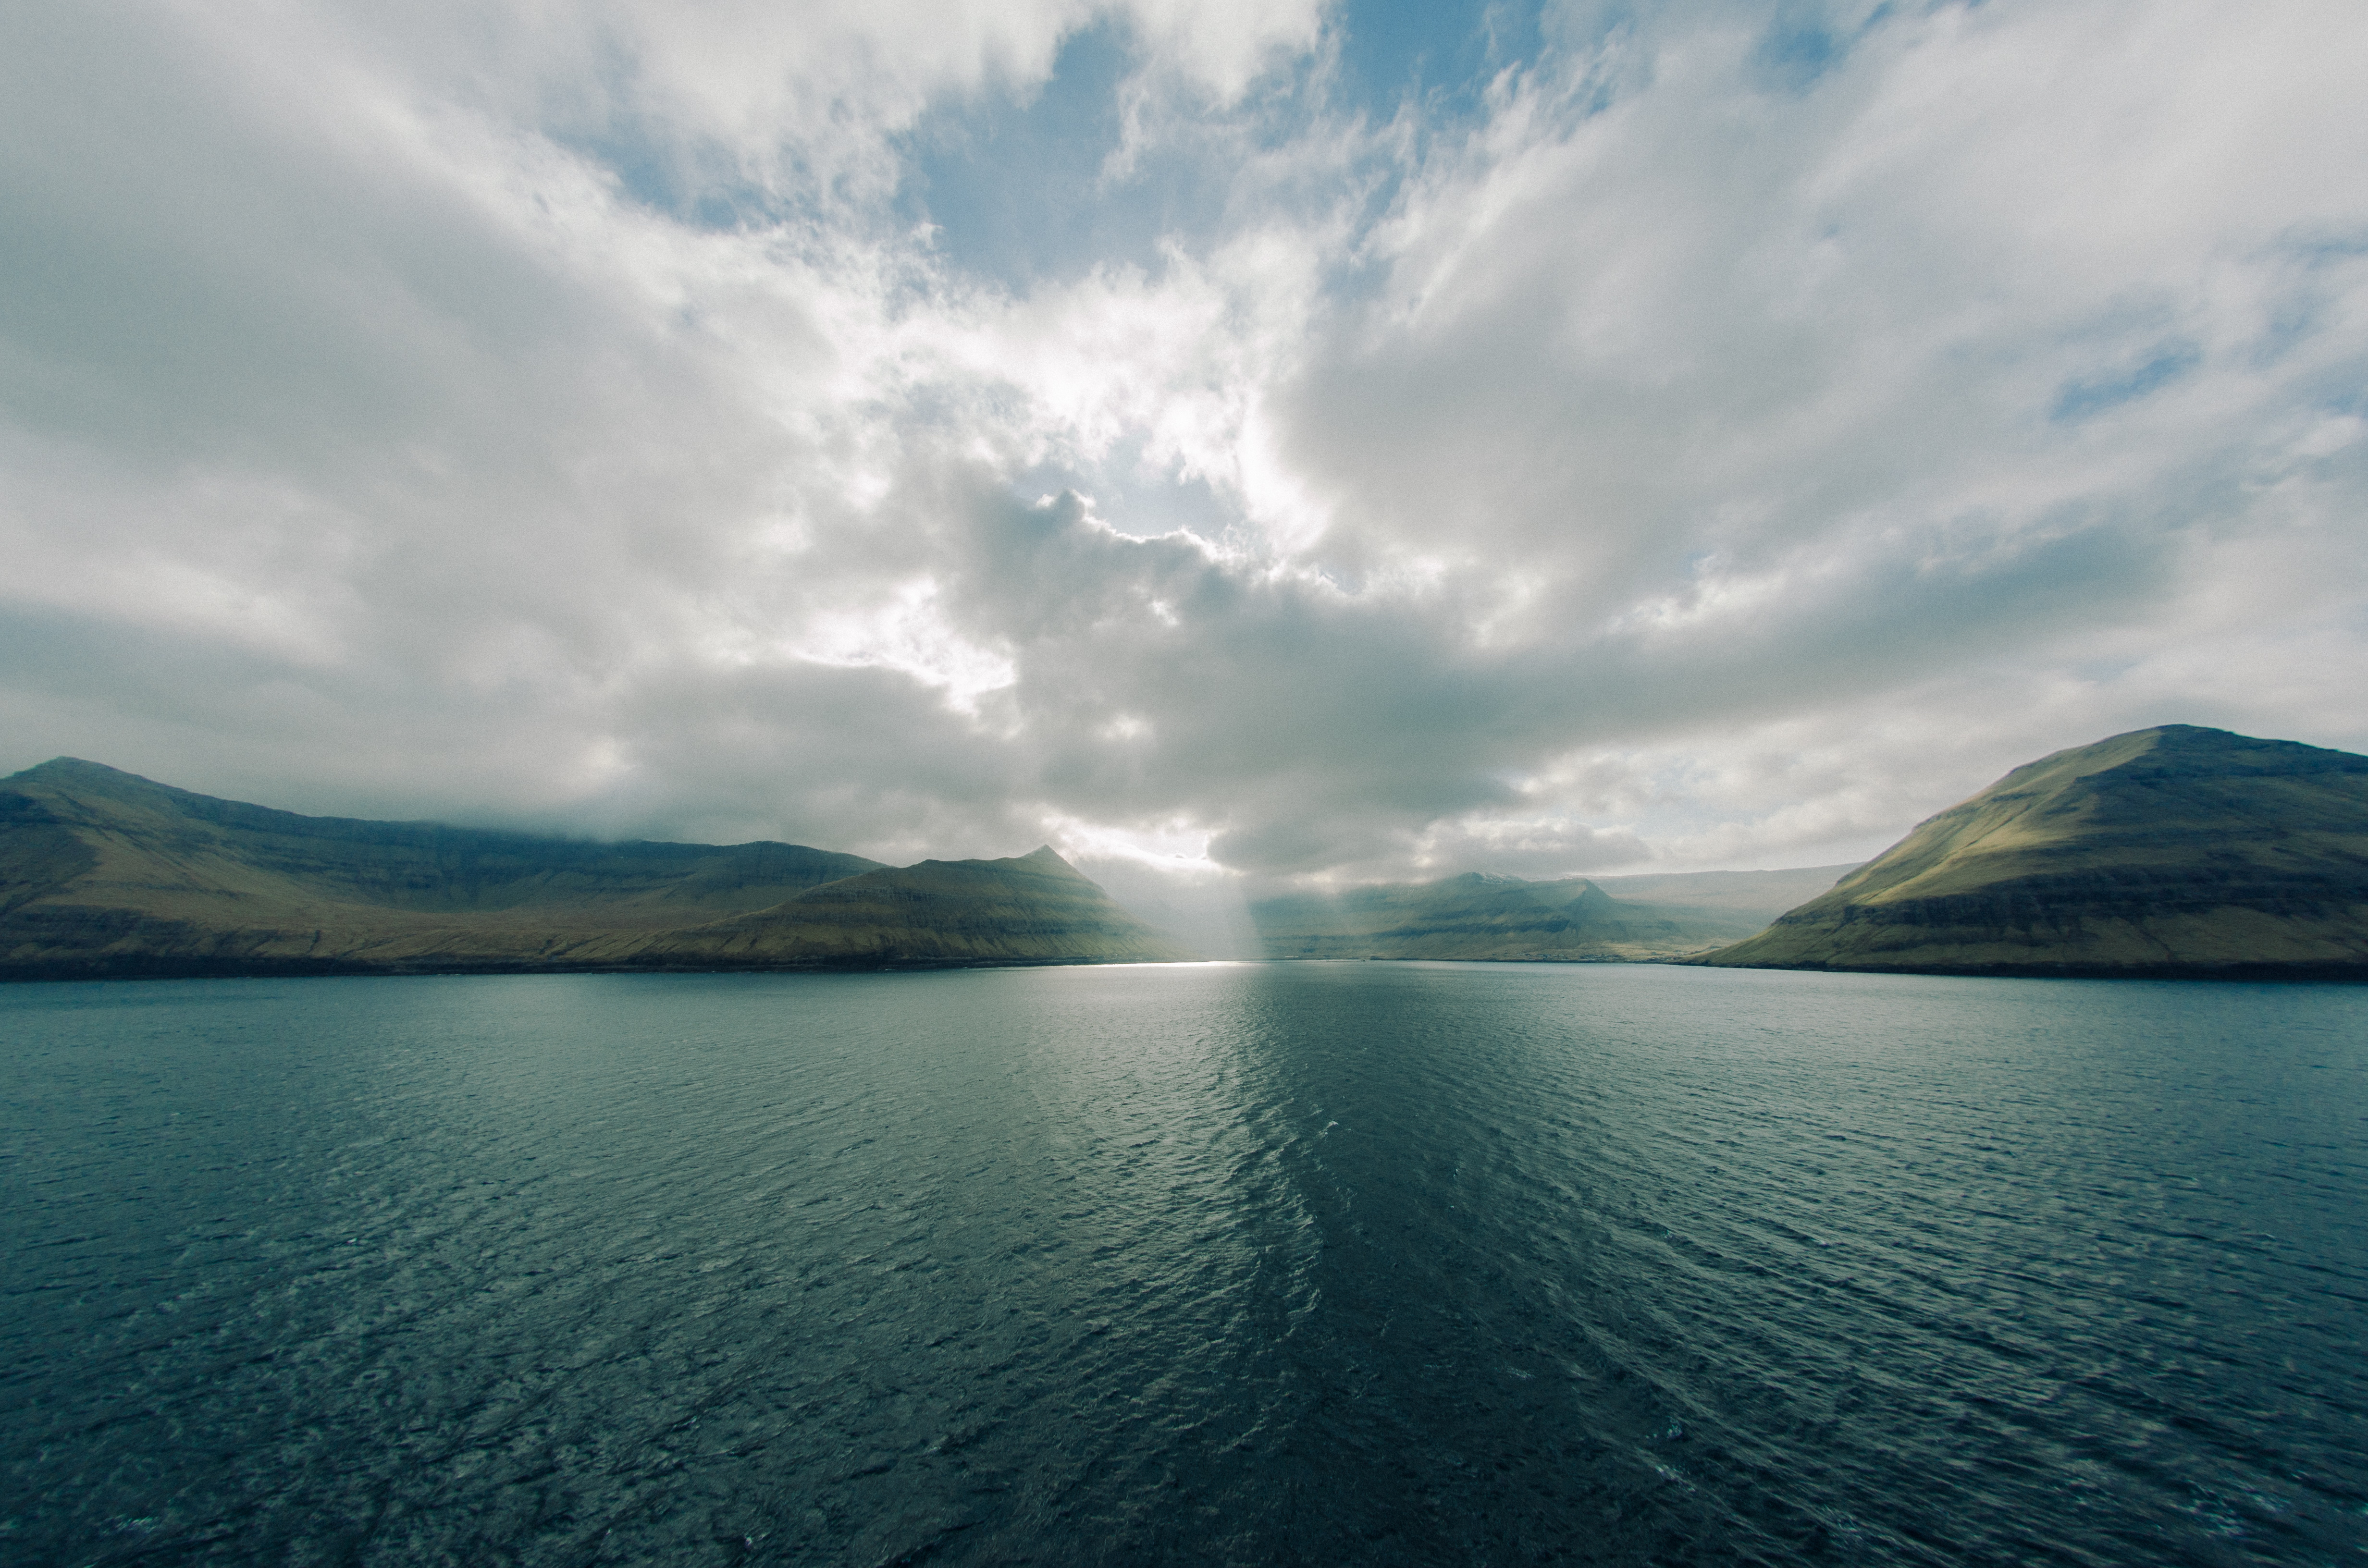
landscape, sea, coast, water, nature, ocean, horizon, mountain, cloud, sky, sunlight, cloudy, morning, lake, dawn, dusk, reflection, bay, island, fjord, reservoir, highland, body of water, loch, landform, meteorological phenomenon, geographical feature, atmospheric phenomenon, glacial landform